Bye-gones

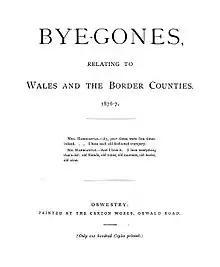
"Bye-gones" (Welsh journal)

Bye-gones was a 19th-century quarterly antiquarian journal which covered Wales and the border counties. It was first published in the 1871, by Woodall, Minshall and Company of Oswestry. John Askew Roberts (1826-1884) (who had previously served as the "Oswestry Advertizer"'s editor), edited the journal, which contained antiquarian articles that had originally been published in the "Oswestry Advertizer" and "Border Counties Herald".